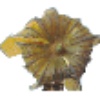
Label: Physalis with Husk 1